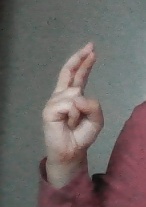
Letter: zay